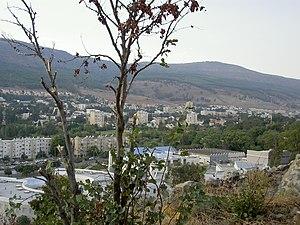
Une ville de développement est une des nombreuses villes créées en Israël dans les années 1950 et au début des années 1960, dans le but de favoriser l'intégration de centaines de milliers de nouveaux immigrants, réputées cependant pour avoir été, dès l'origine, des lieux de marginalisation sociale. La majorité des habitants qui y ont été envoyés étaient des juifs orientaux ou séfarades.